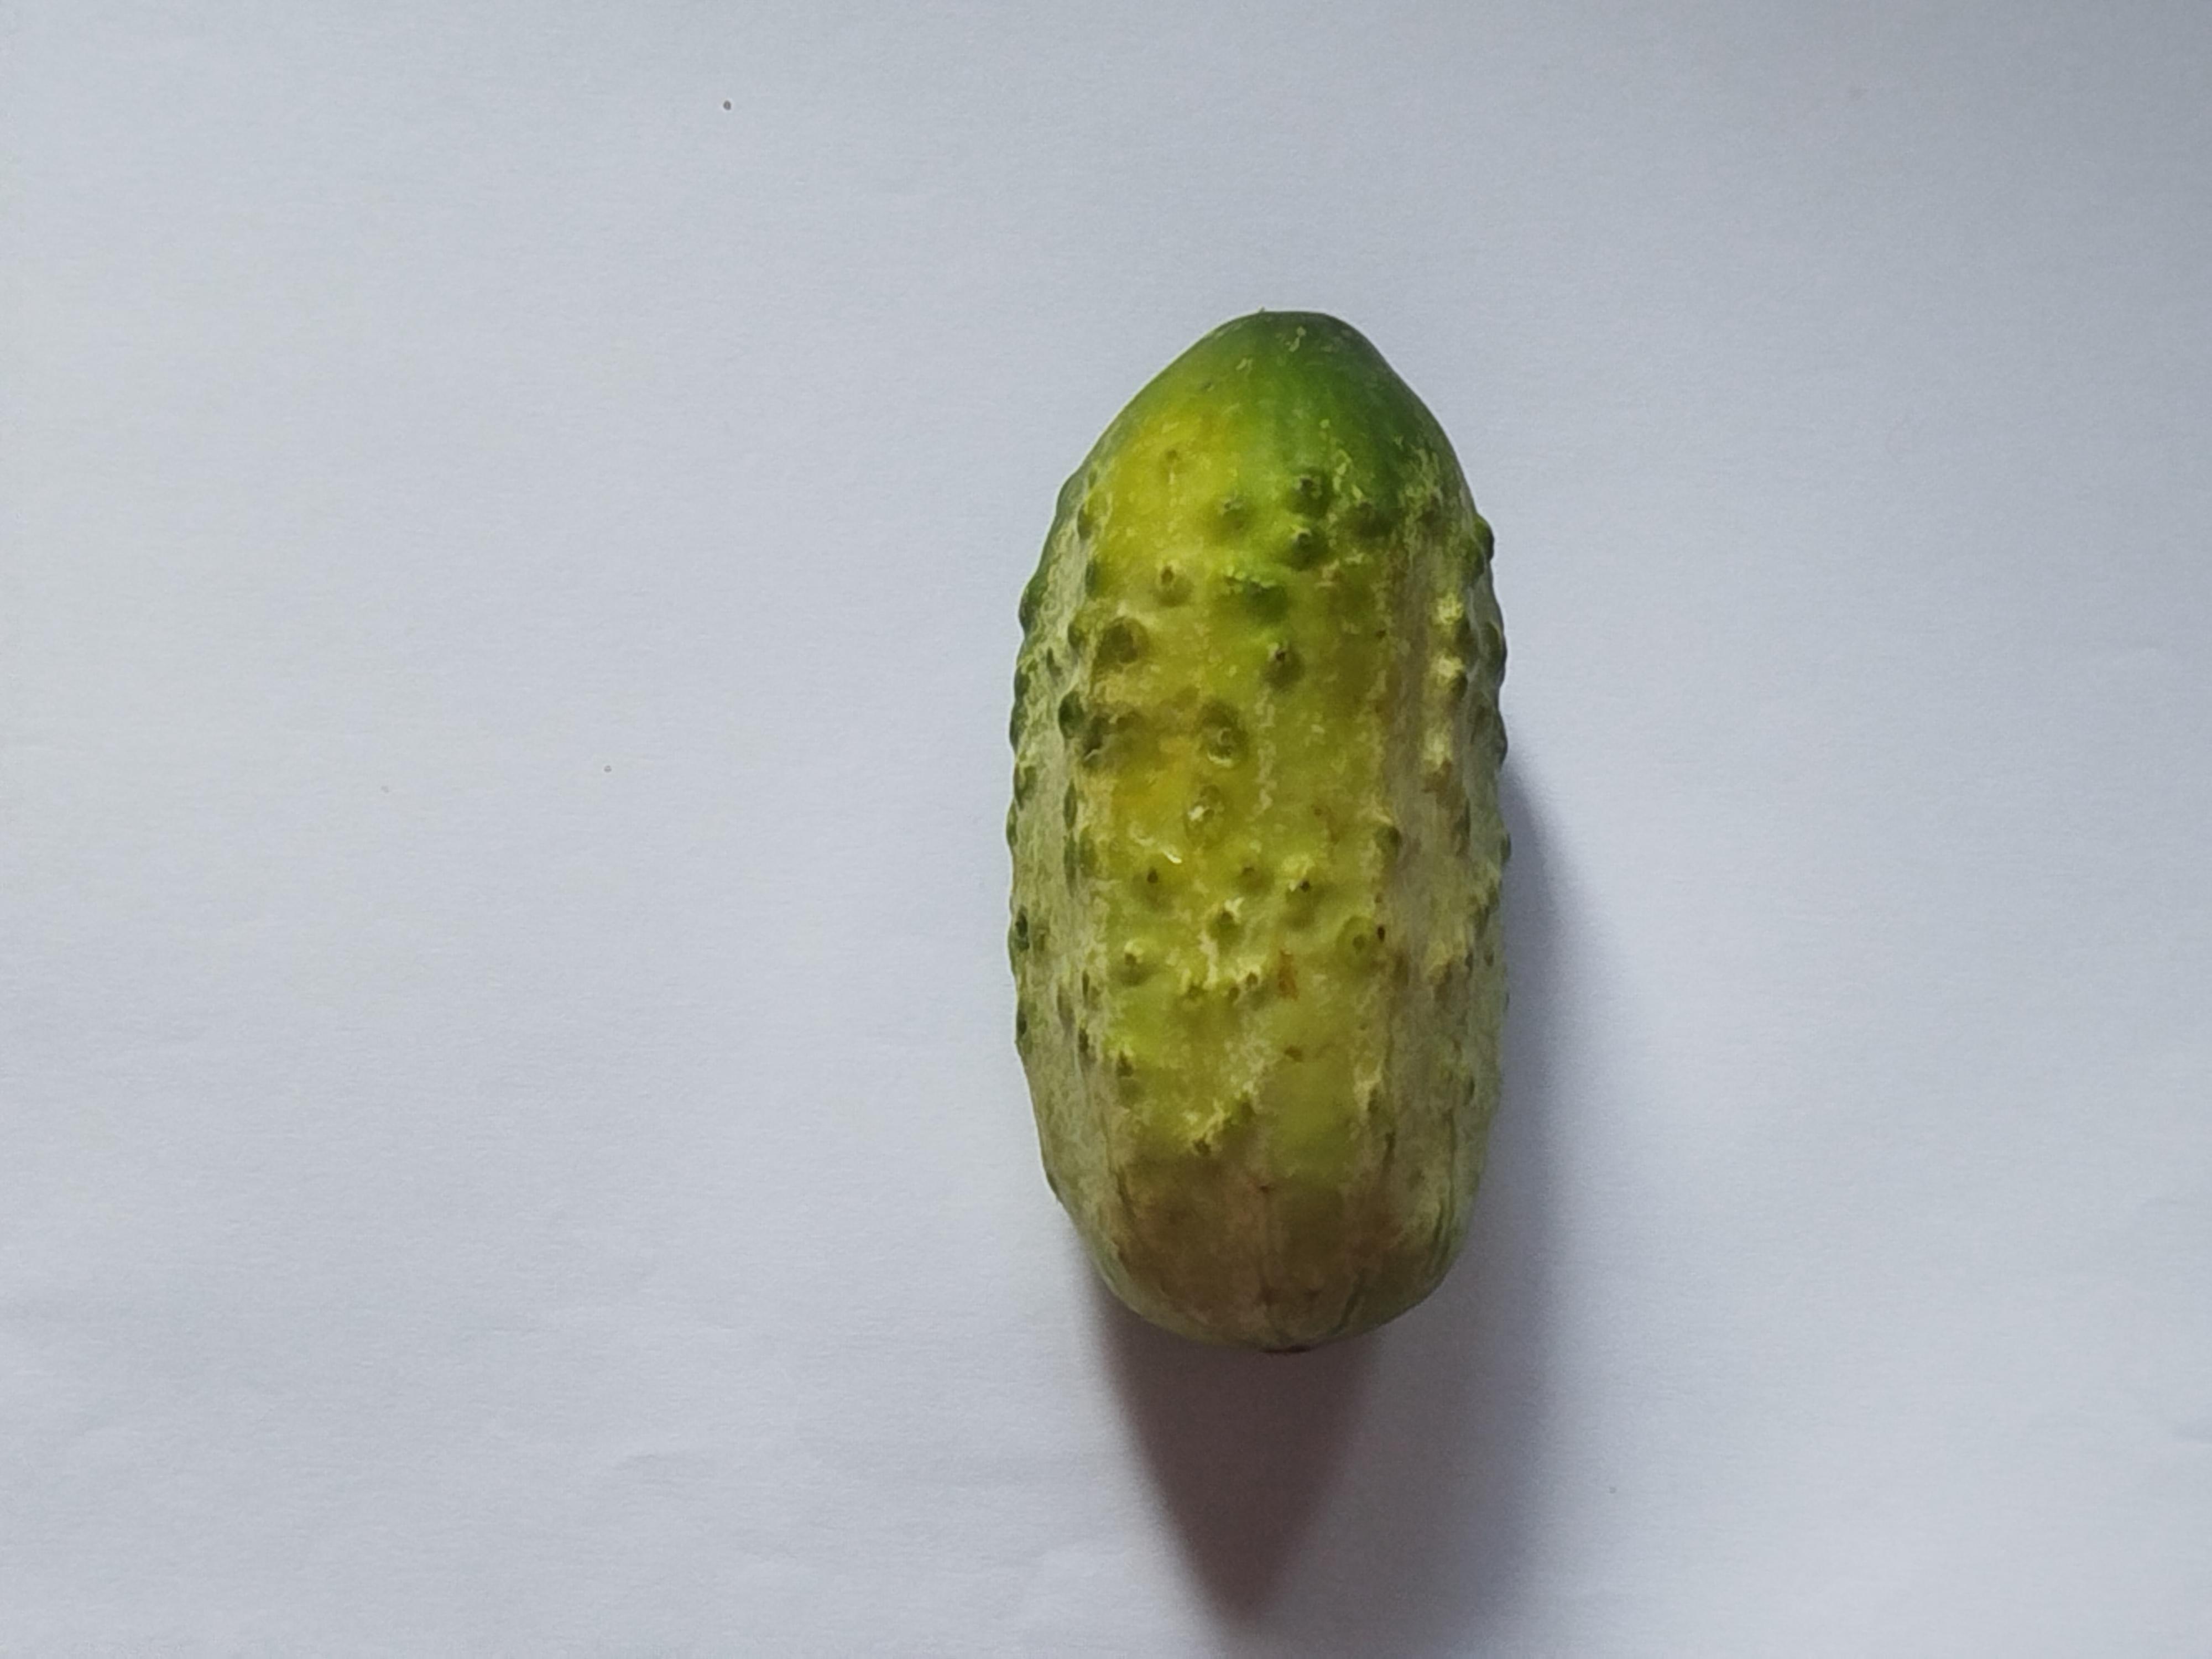
Label: Cucumber